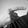
ASL letter: G